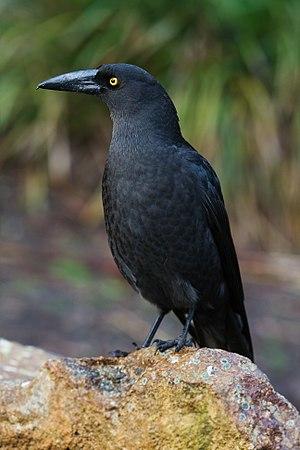
Un reveilleur noir (Strepera fuliginosa). Photo prise à Fortesque Bay, dans la Presqu'île Tasman, en Tasmanie (Australie).